Zhengzhou

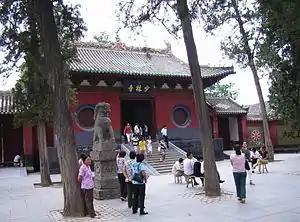
Shaolin Temple (birthplace of Chinese Kung Fu)

Zhengzhou is divided into 6 urban districts, 5 county-level cities and 1 county. These subdivisions are likely to undergo significant changes in the near future due to increasingly rapid urban expansion and urban planning.